Molly Sweeney

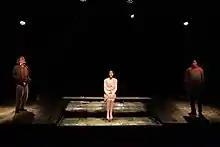
Molly Sweeney in Jerusalem Khan Theatre, 2011

Molly Sweeney is a two-act play by Brian Friel. It tells the story of its title character, Molly, a woman blind since infancy who undergoes an operation to try to restore her sight. Like Friel's "Faith Healer", the play tells Molly's story through monologues by three characters: Molly, her husband Frank, and her surgeon, Mr. Rice.